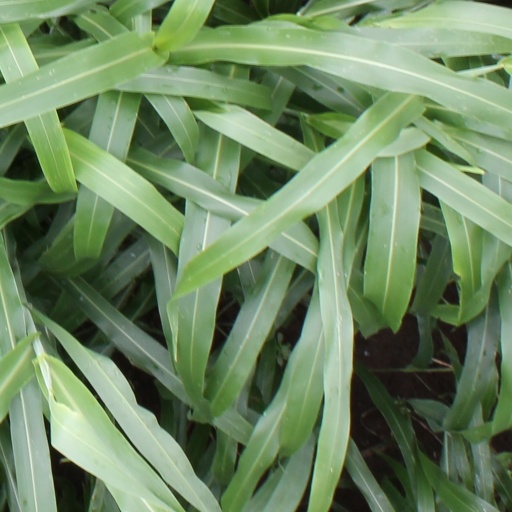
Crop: sorghum